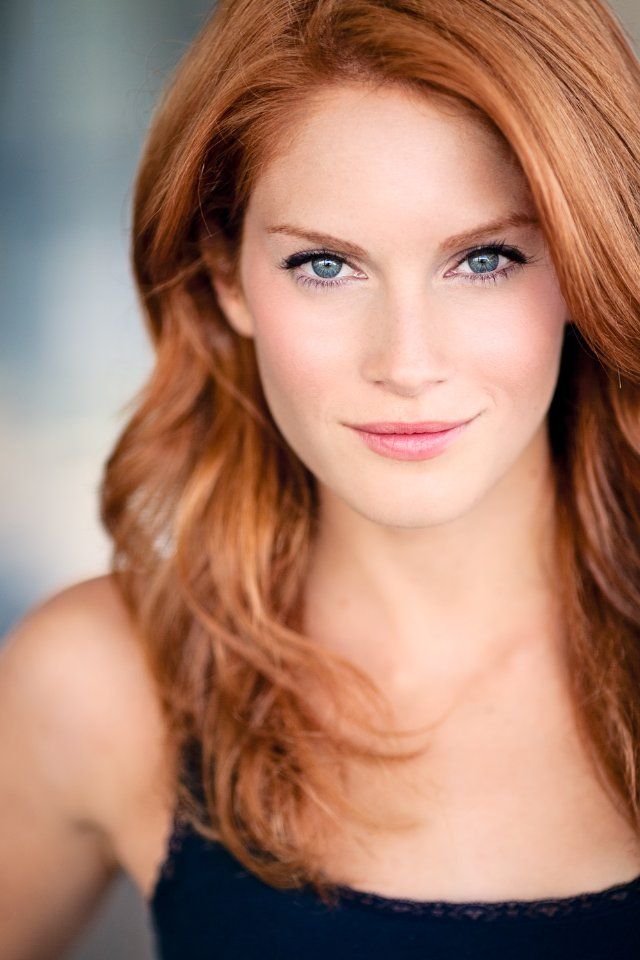
Gender: women